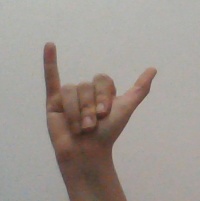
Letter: ya